Biryani

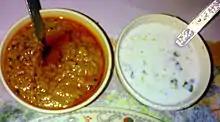
Two "biryani" accompaniments, "mirchi ka salan" and "raita"

Some claim that the dish "oonchoru" as mentioned in Sangam literature, which dates from between 200 BCE and 200 CE, is a predecessor of modern biryani. This dish, which was served to the soldiers of the Chera kings in Kerala, was said to be made of rice, ghee, meat, turmeric, coriander, pepper, and bay leaf.